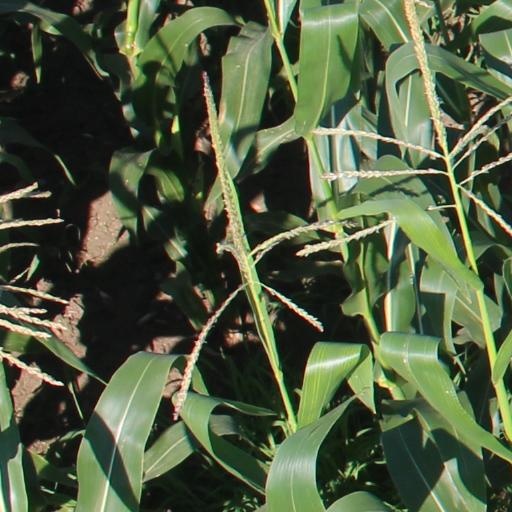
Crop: maize; corn